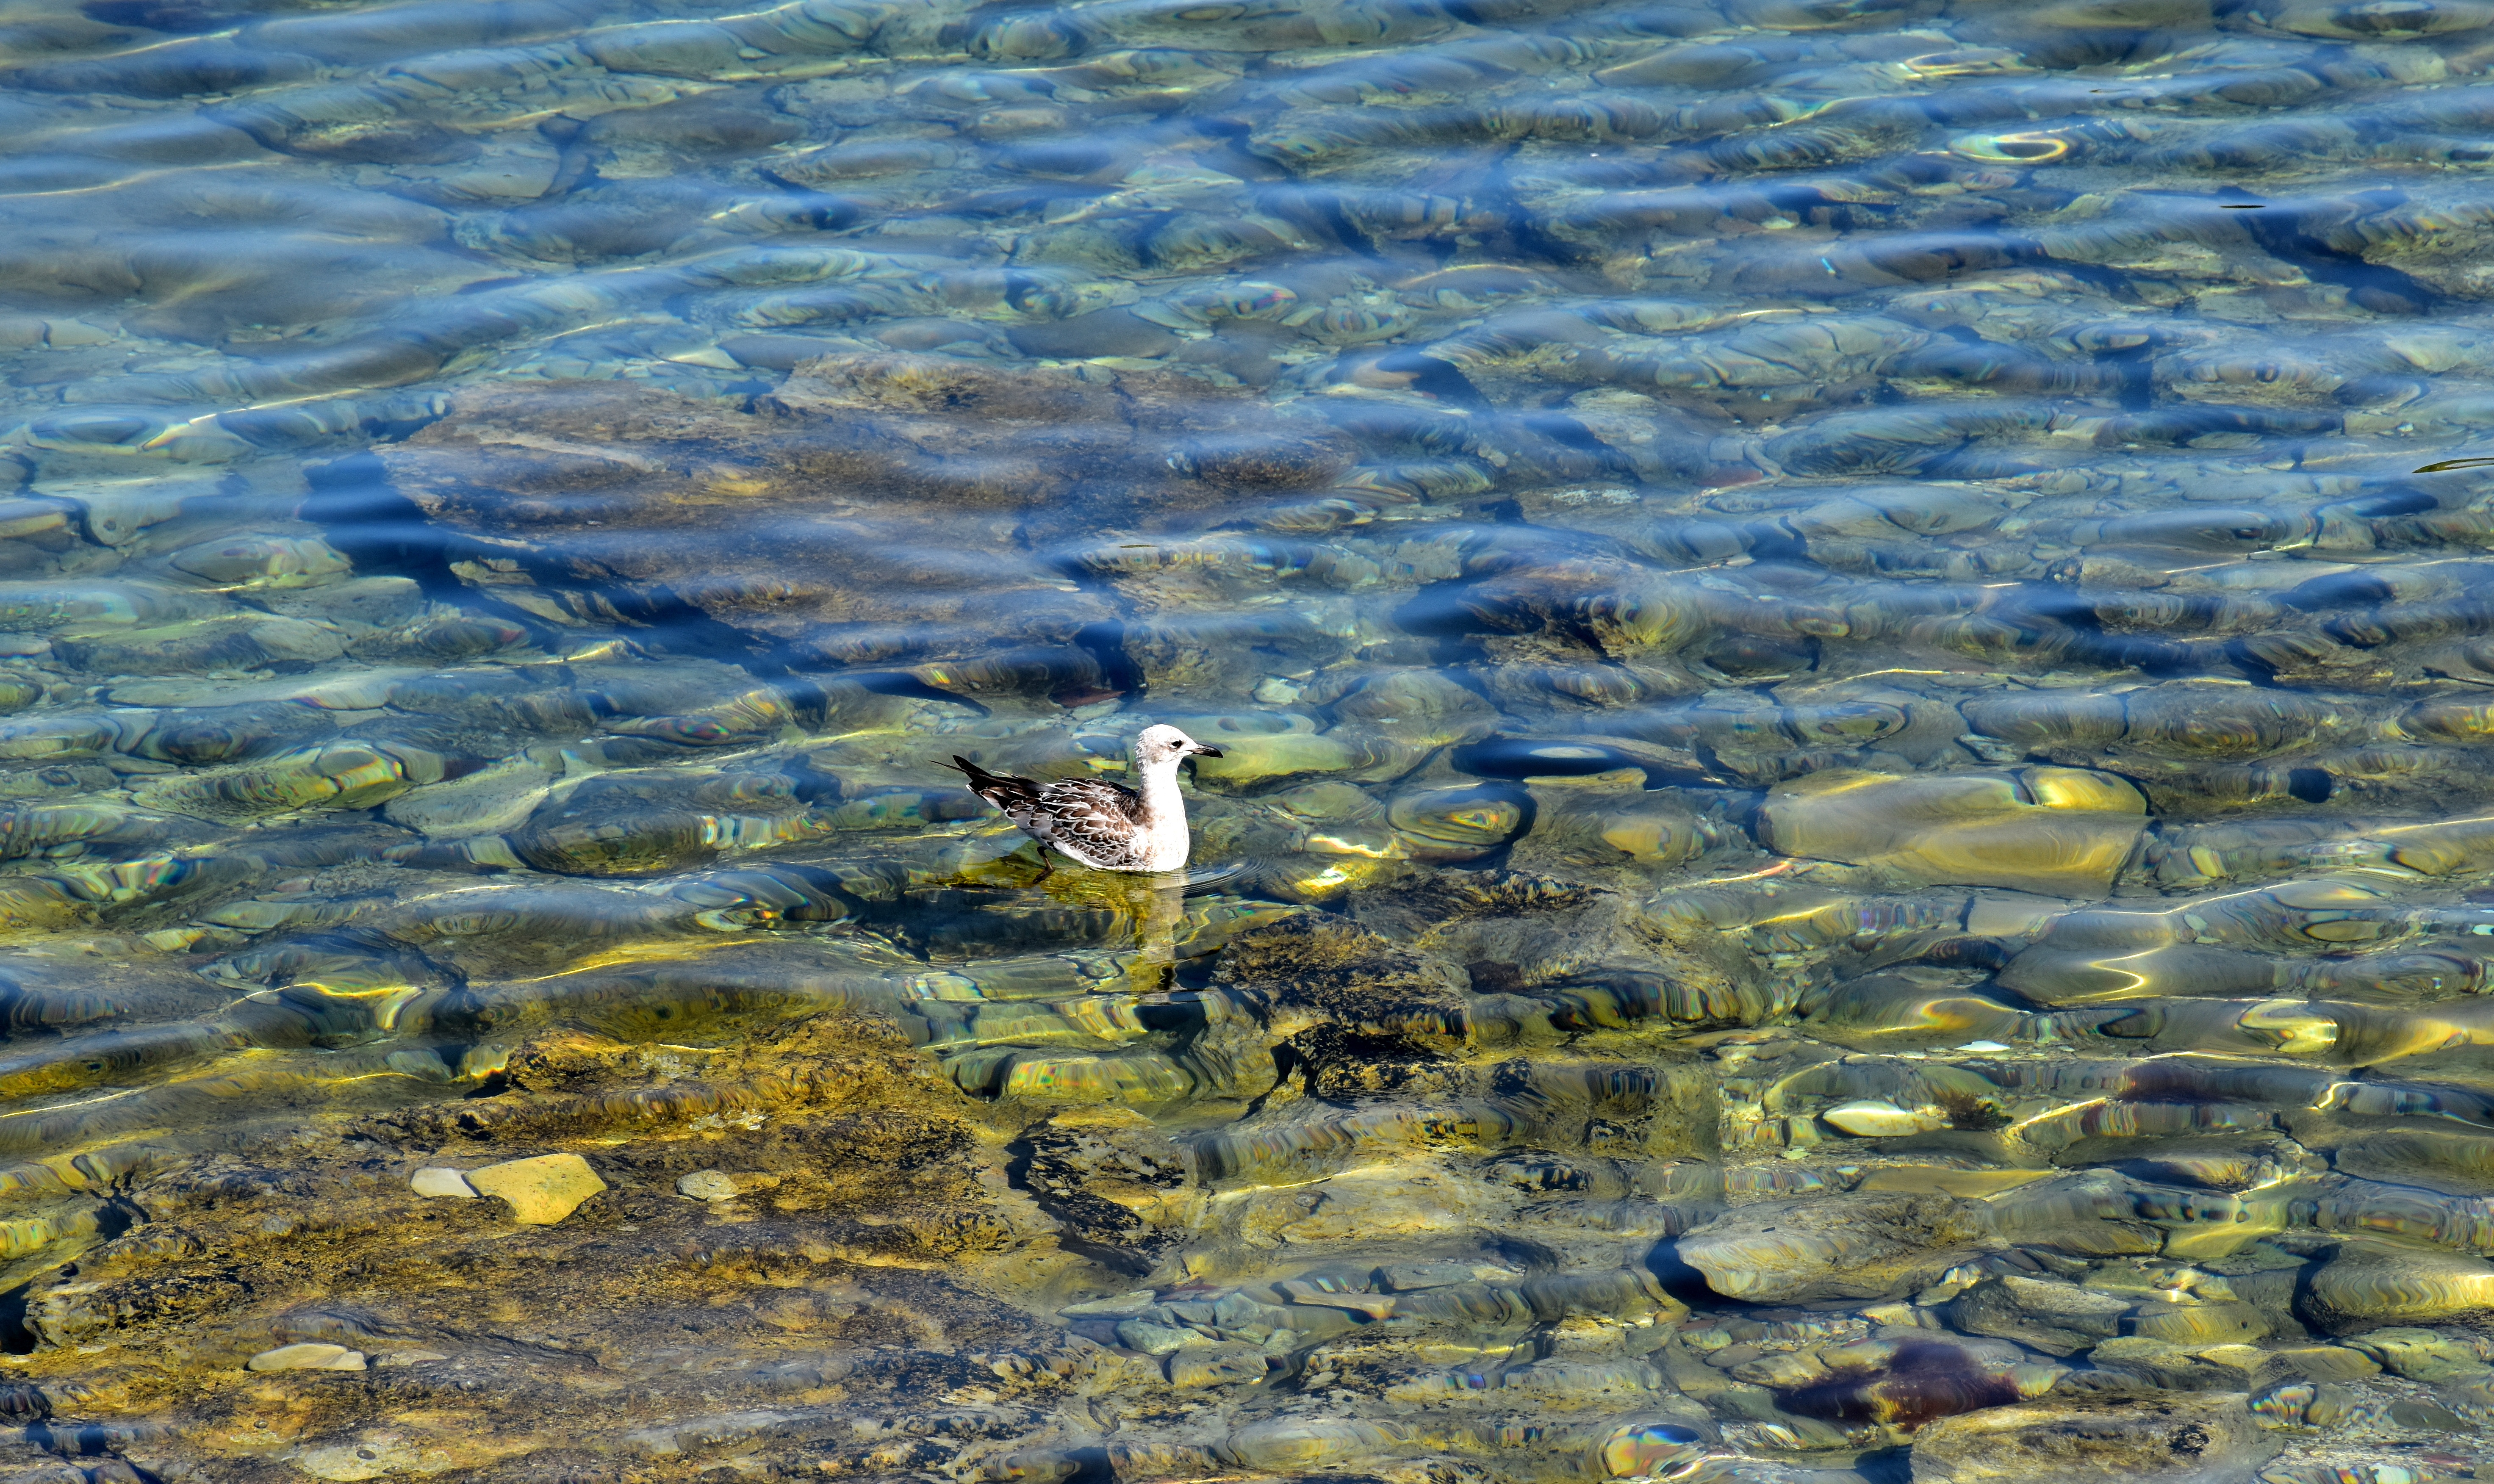
sea, water, shore, wildlife, reflection, wetland, habitat, water bird, tundra, tide pool, mudflat, marine biology